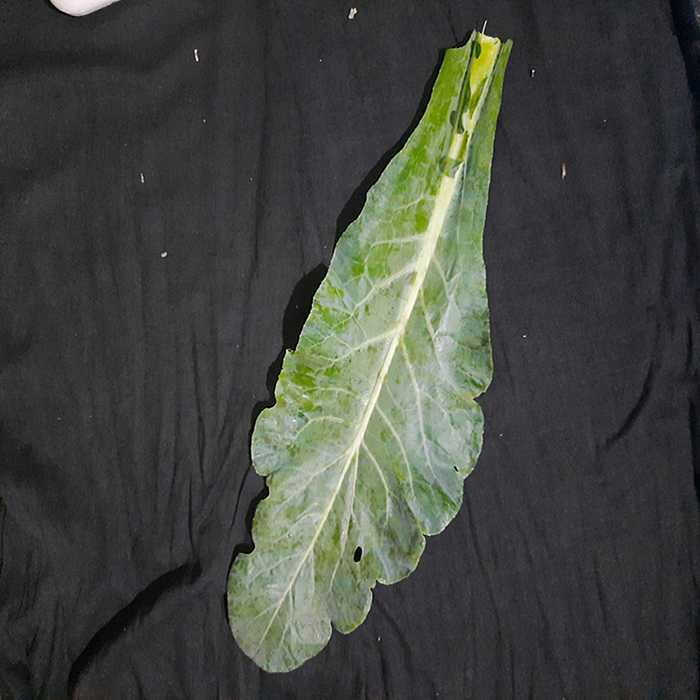
Plant: Cauliflower
Label: Fresh leaf